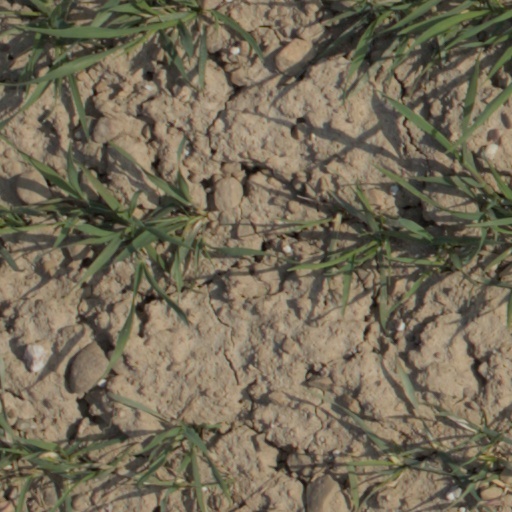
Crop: wheat